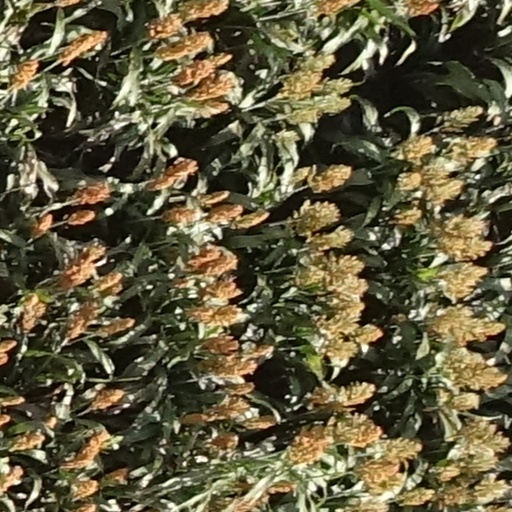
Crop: sorghum